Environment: real
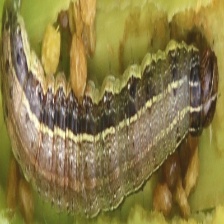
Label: fall_armyworm